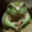
Label: frog